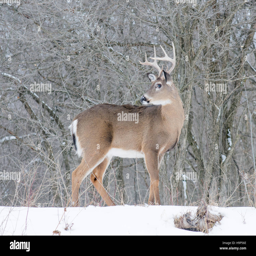
whitetail deer buck standing in the snow